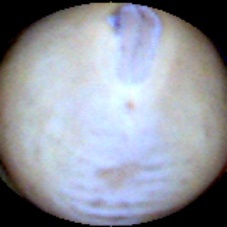
Label: Intact